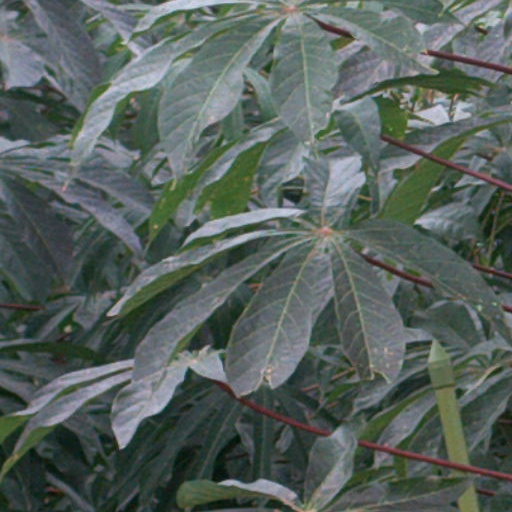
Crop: cassava